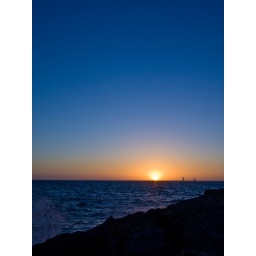
Love the gradient in the sky and the wave crashing against the rocks